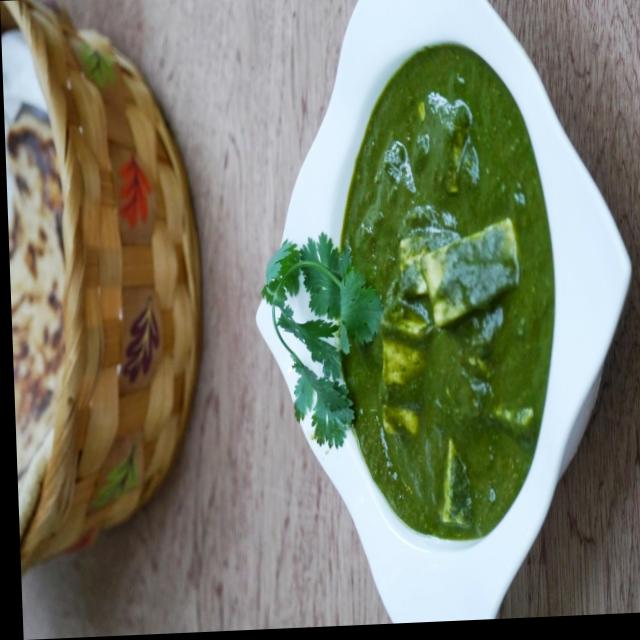
Dish: palak_paneer